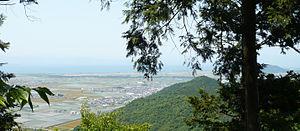
Les ruines du château de Kannonji sont situées sur la ligne de crête du mont Kinugasa dans la ville d'Azuchi, préfecture de Shiga, non loin des ruines du château d'Azuchi. Sur l'emplacement du château se trouvent les ruines de murs de pierre, un puits bordé de pierres et une pancarte historique. Le château fut nommé d'après Kannonsho-ji, un temple bouddhiste près du sommet de la montagne.